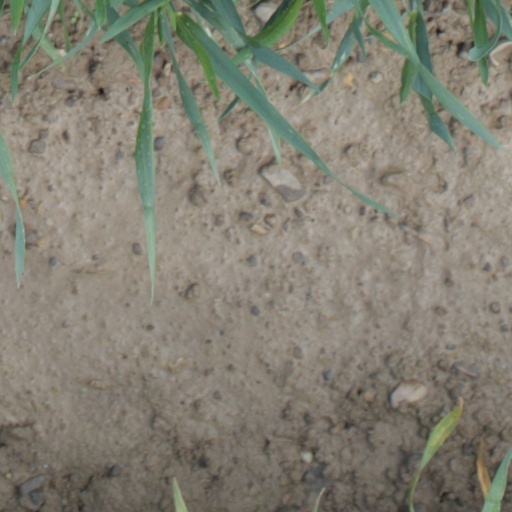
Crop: wheat